DJ Paul

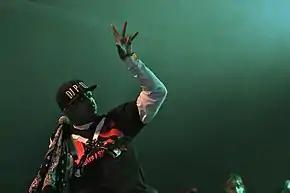
DJ Paul performing in 2007

In 2006, DJ Paul, Juicy J, and Crunchy Black won an Academy Award for Best Original Song for "It's Hard out Here for a Pimp" from the film "Hustle & Flow". The song, which they co-wrote with HCP member Frayser Boy, was also ranked at number 80 on VH1's "100 Greatest Songs of Hip Hop".